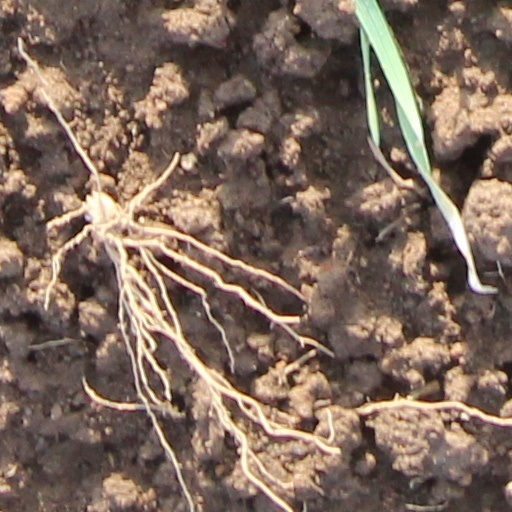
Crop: wheat